Thomas Powell (Cardiganshire MP)

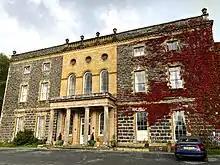
Nanteos Mansion

Thomas Powell (c. 1701–1752) of Nanteos, was a Welsh politician who sat in the House of Commons from 1725 to 1727 and from 1742 to 1747.